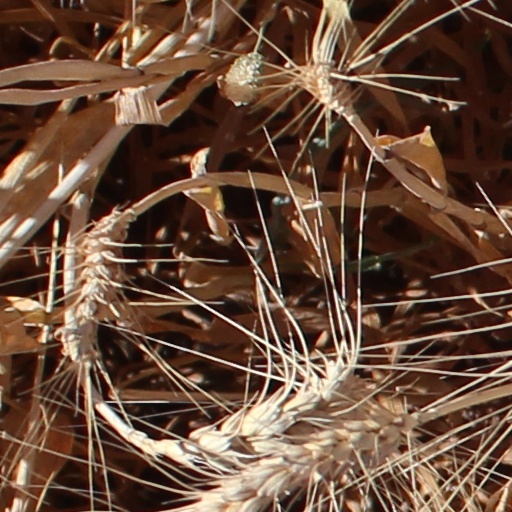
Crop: wheat